Star Time (film)

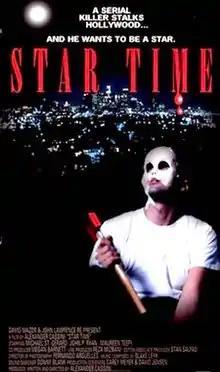
Original video artwork

Star Time is a 1992 American drama slasher film written, produced, and directed by Alexander Cassini, and starring Michael St. Gerard and Maureen Teefy. Its plot follows a young man in Los Angeles who has a psychological breakdown after the cancellation of his favorite television show, leading him to go on a murder spree.